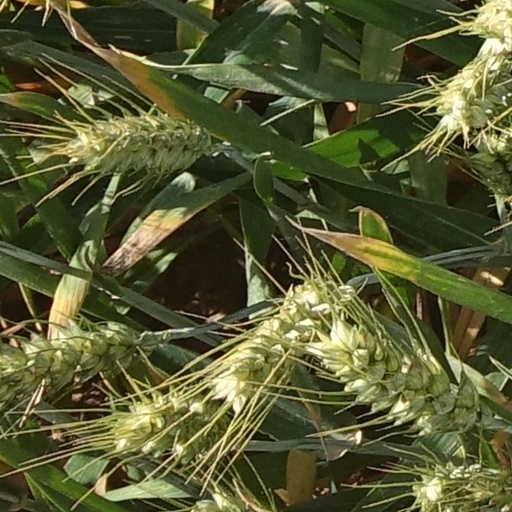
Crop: wheat